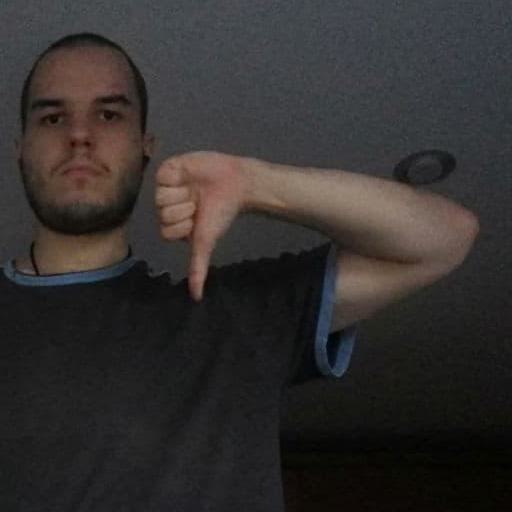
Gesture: dislike